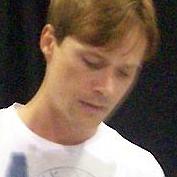
Age: 35